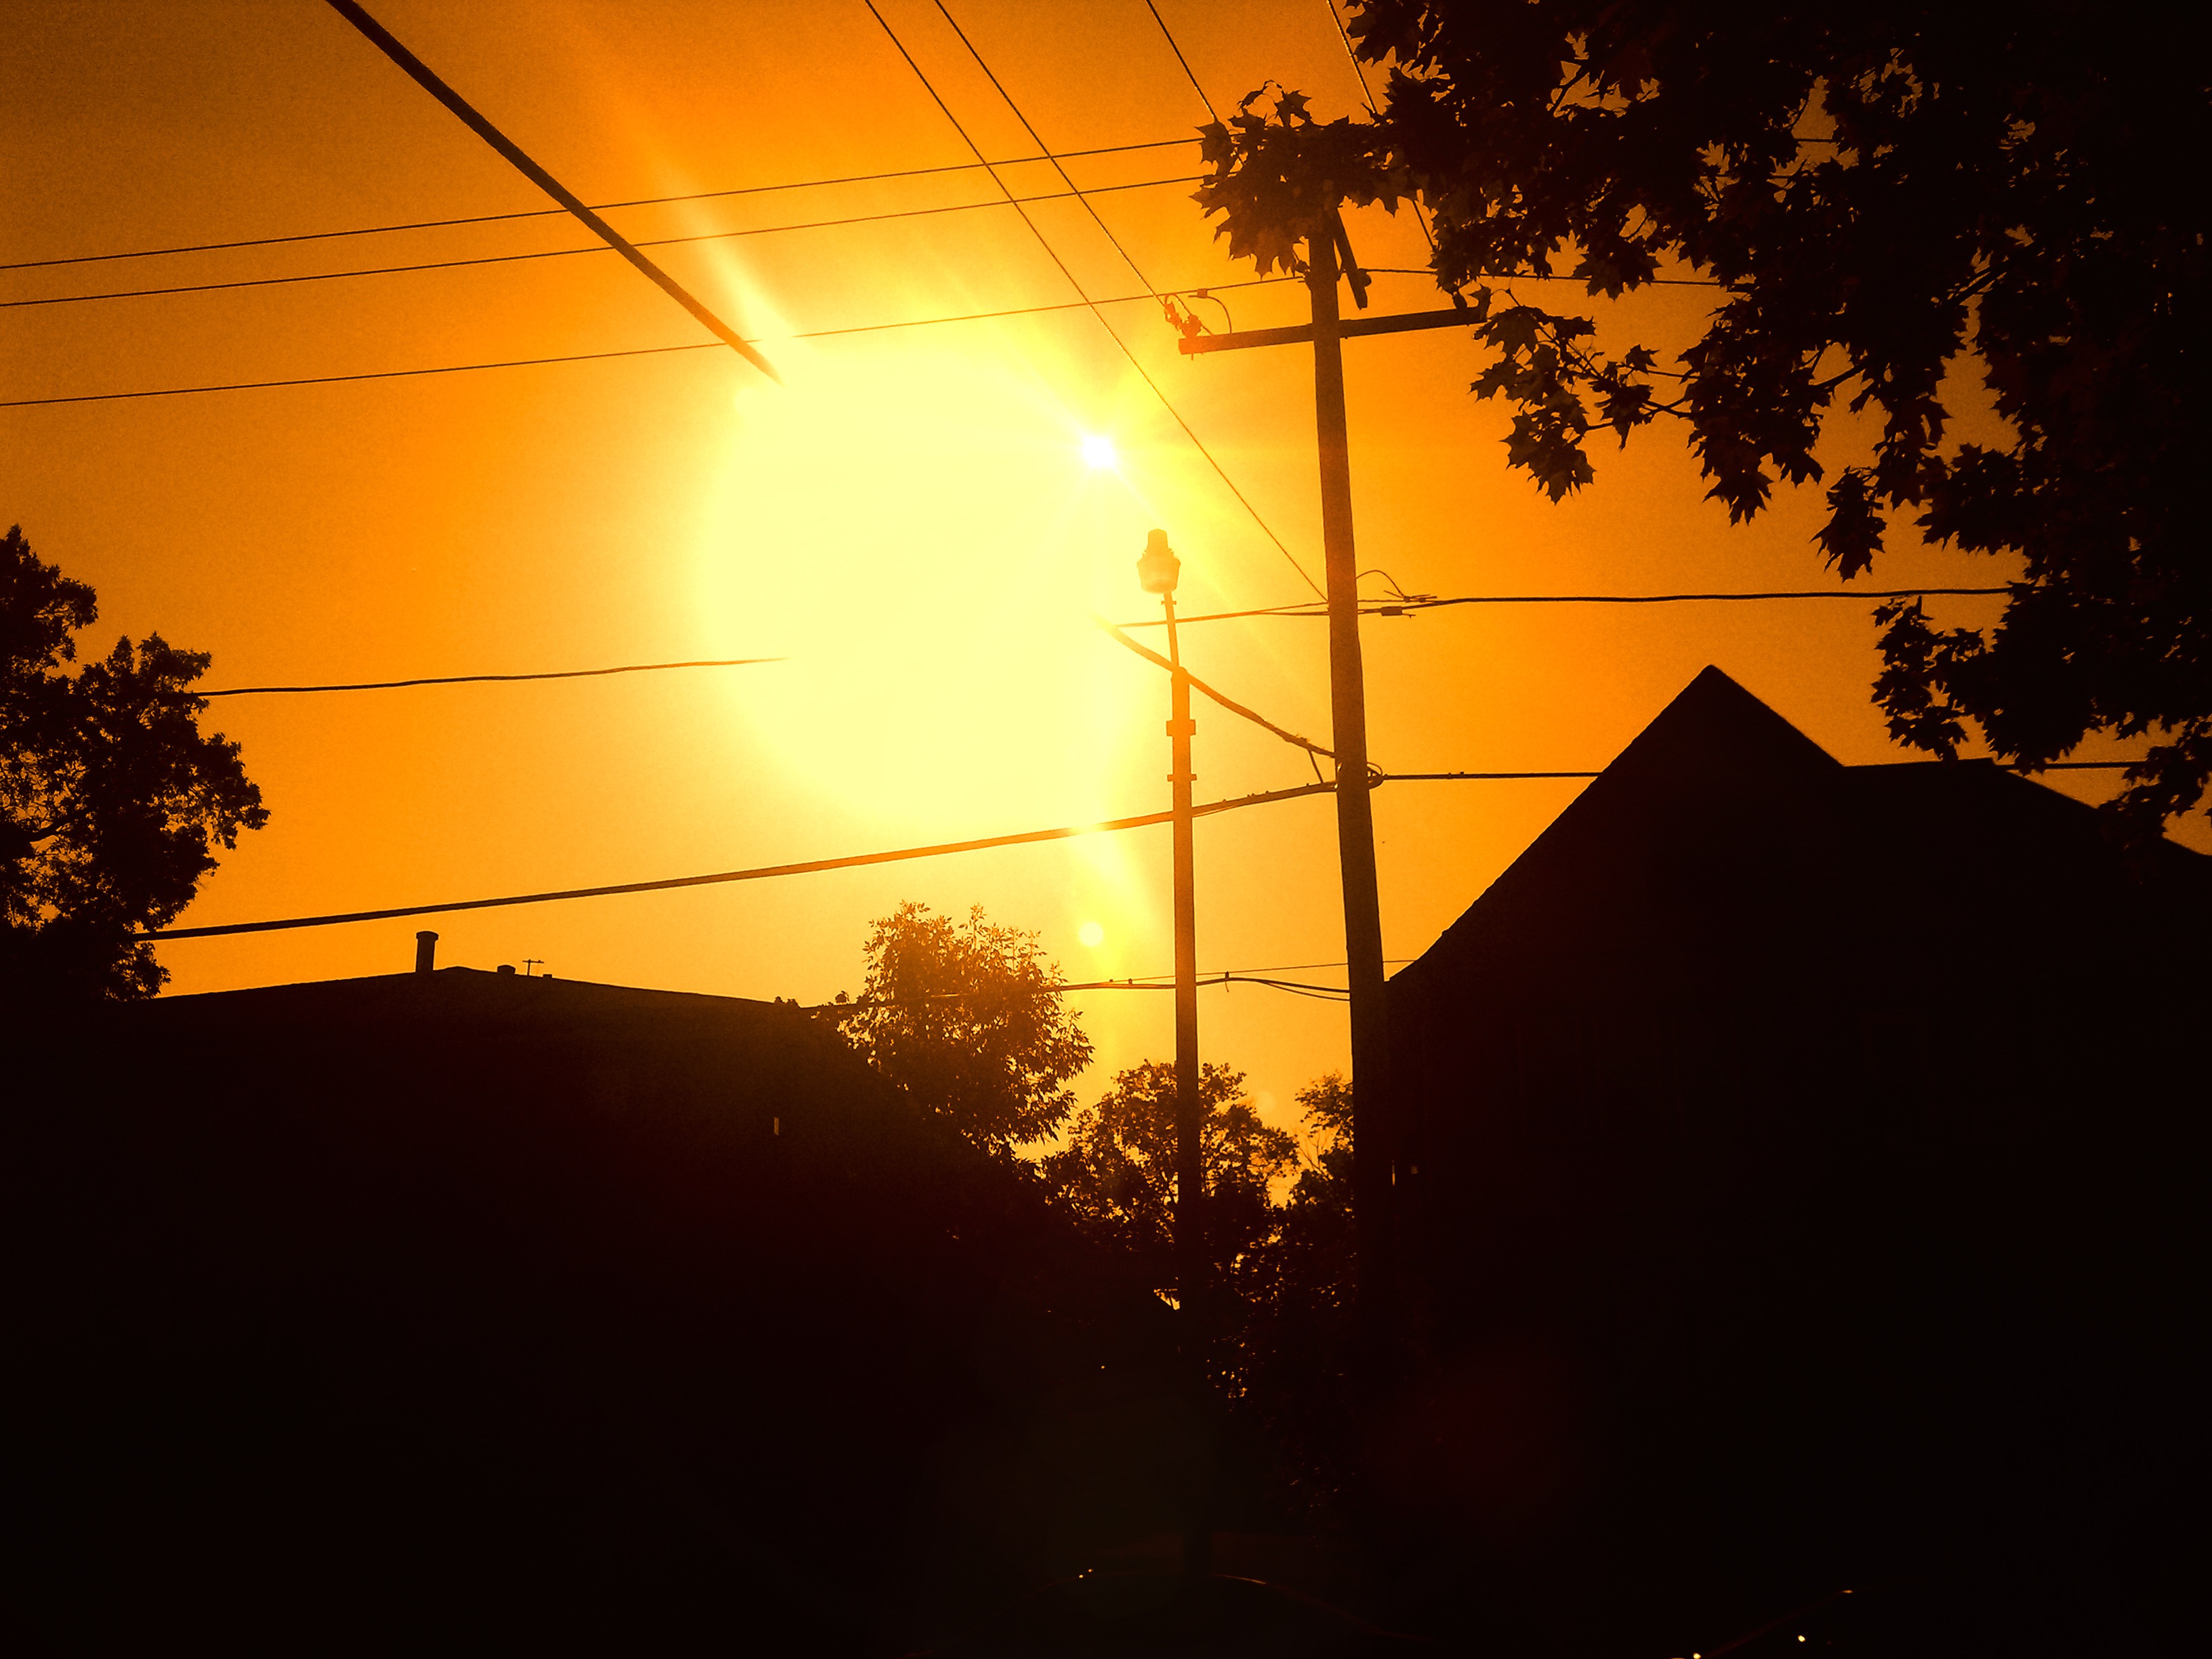
tree, nature, silhouette, light, cloud, sky, sun, sunrise, sunset, night, sunlight, morning, view, dawn, dusk, environment, evening, reflection, tranquil, scenic, weather, darkness, trees, outdoors, shape, astronomical object